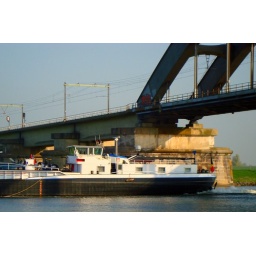
water under the bridge